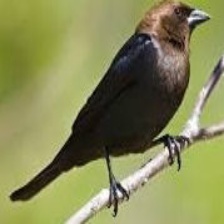
Species: BROWN HEADED COWBIRD
Scientific name: MOLOTHRUS ATER